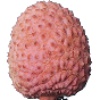
Label: lychee